Geoff Pope (American football)

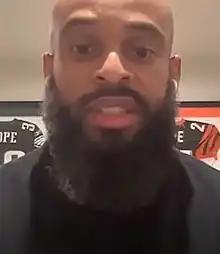
Pope in 2023

Geoffrey Glenn Pope (born June 21, 1984) is an American former professional football player who was a cornerback in the National Football League (NFL). He played college football for the Howard Bison and was signed by the Miami Dolphins as an undrafted free agent in 2007.